Tom Ingram

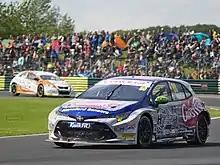
Ingram driving the Toyota Corolla at Croft Circuit in 2019.

Ingram re-signed for Speedworks Motorsports in the Toyota Avensis and at the Brands Hatch Indy circuit he qualified on pole for the first race of the season setting a new Touring Car lap record of 47.994 and then went on to secure his first British Touring Car Championship race win. He also secured his first Independents Cup race win.